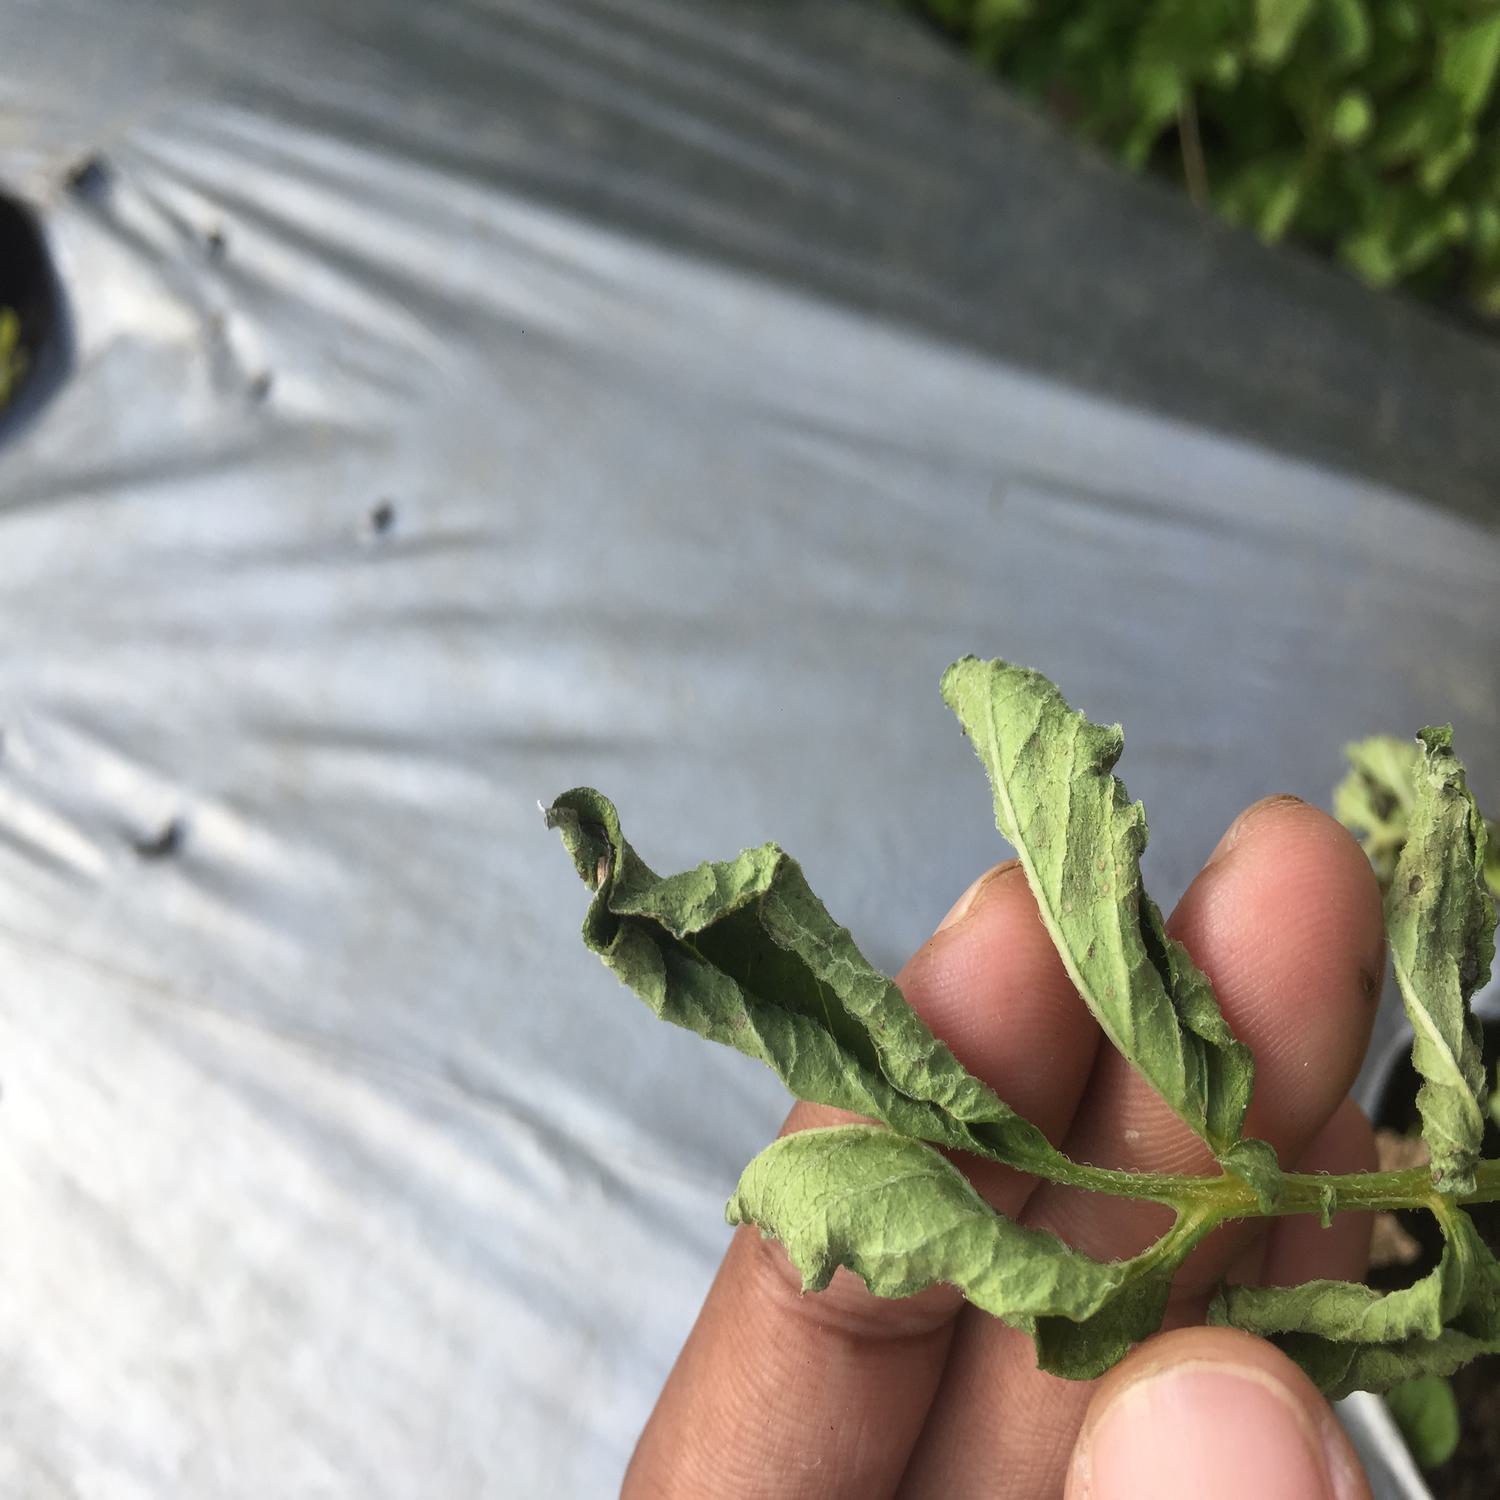
Etiqueta: Pudricion_Parda